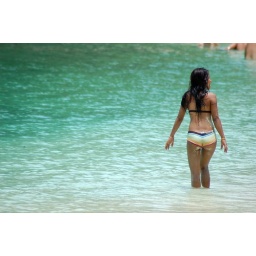
thai girl in thai beach